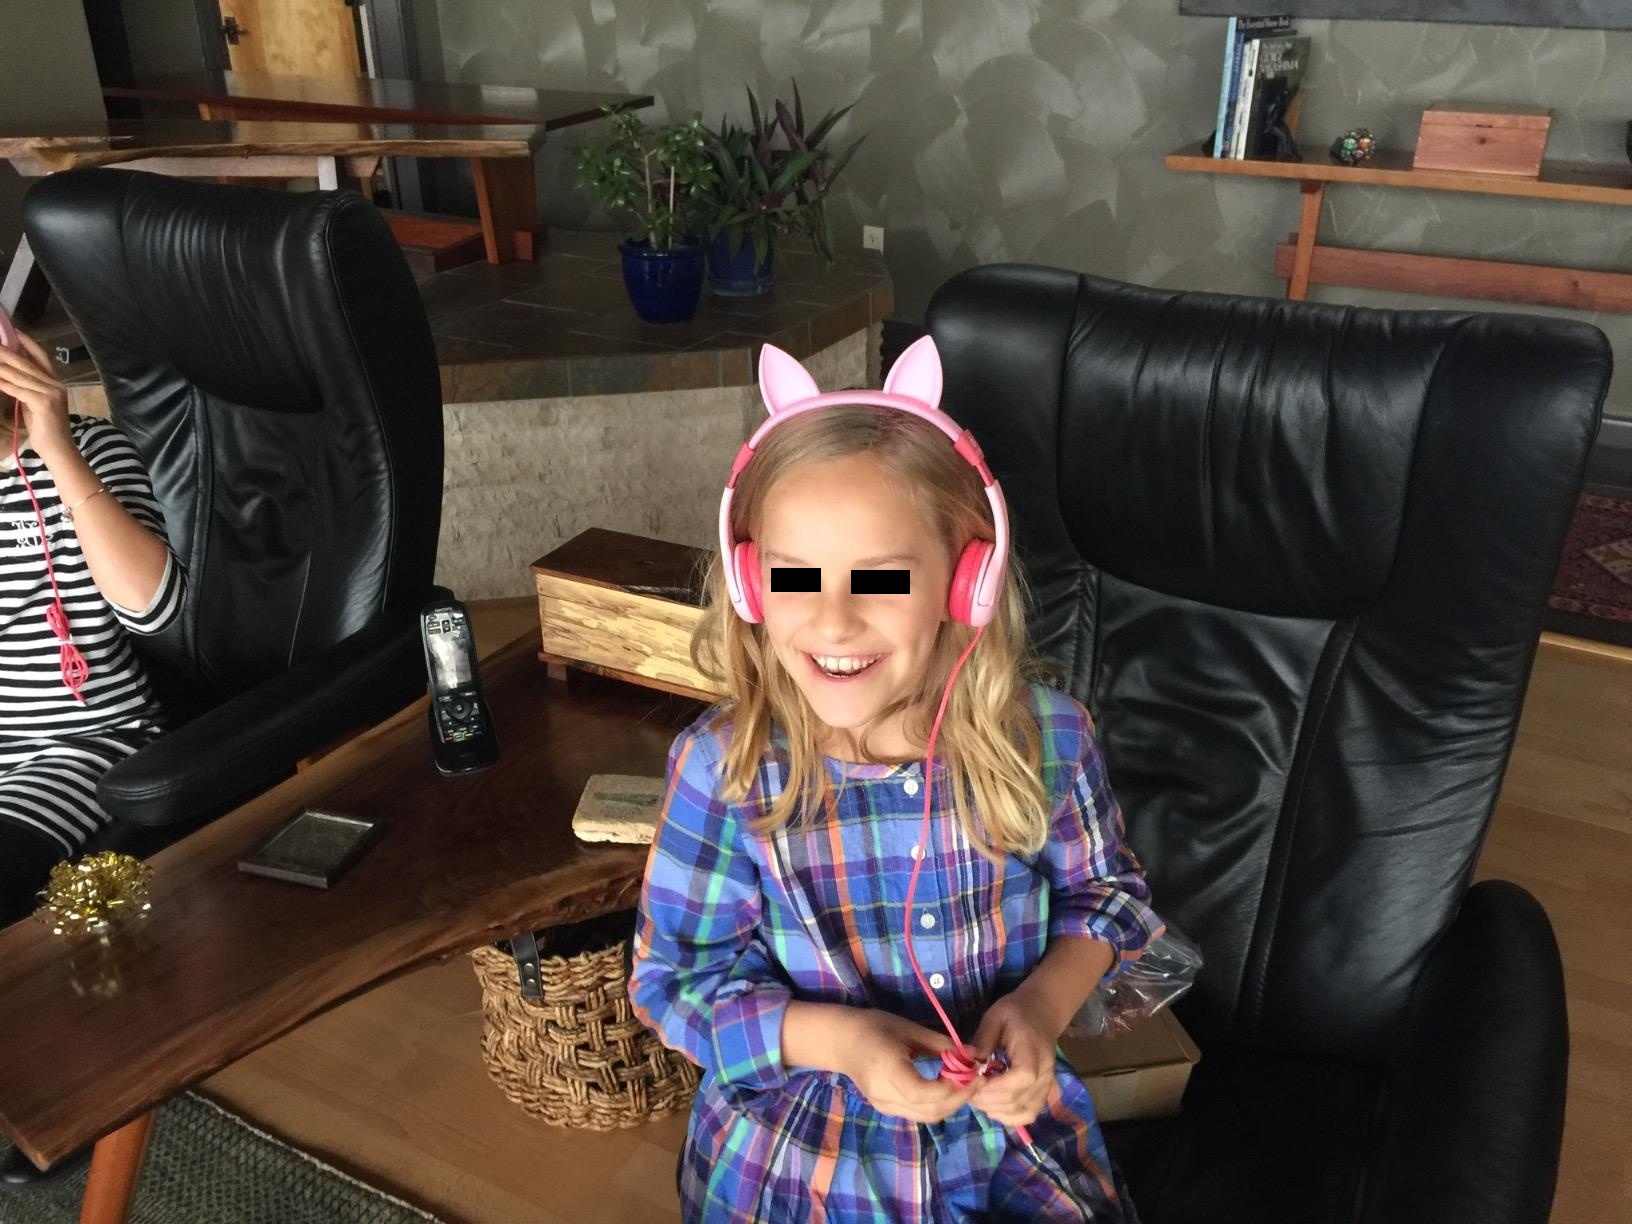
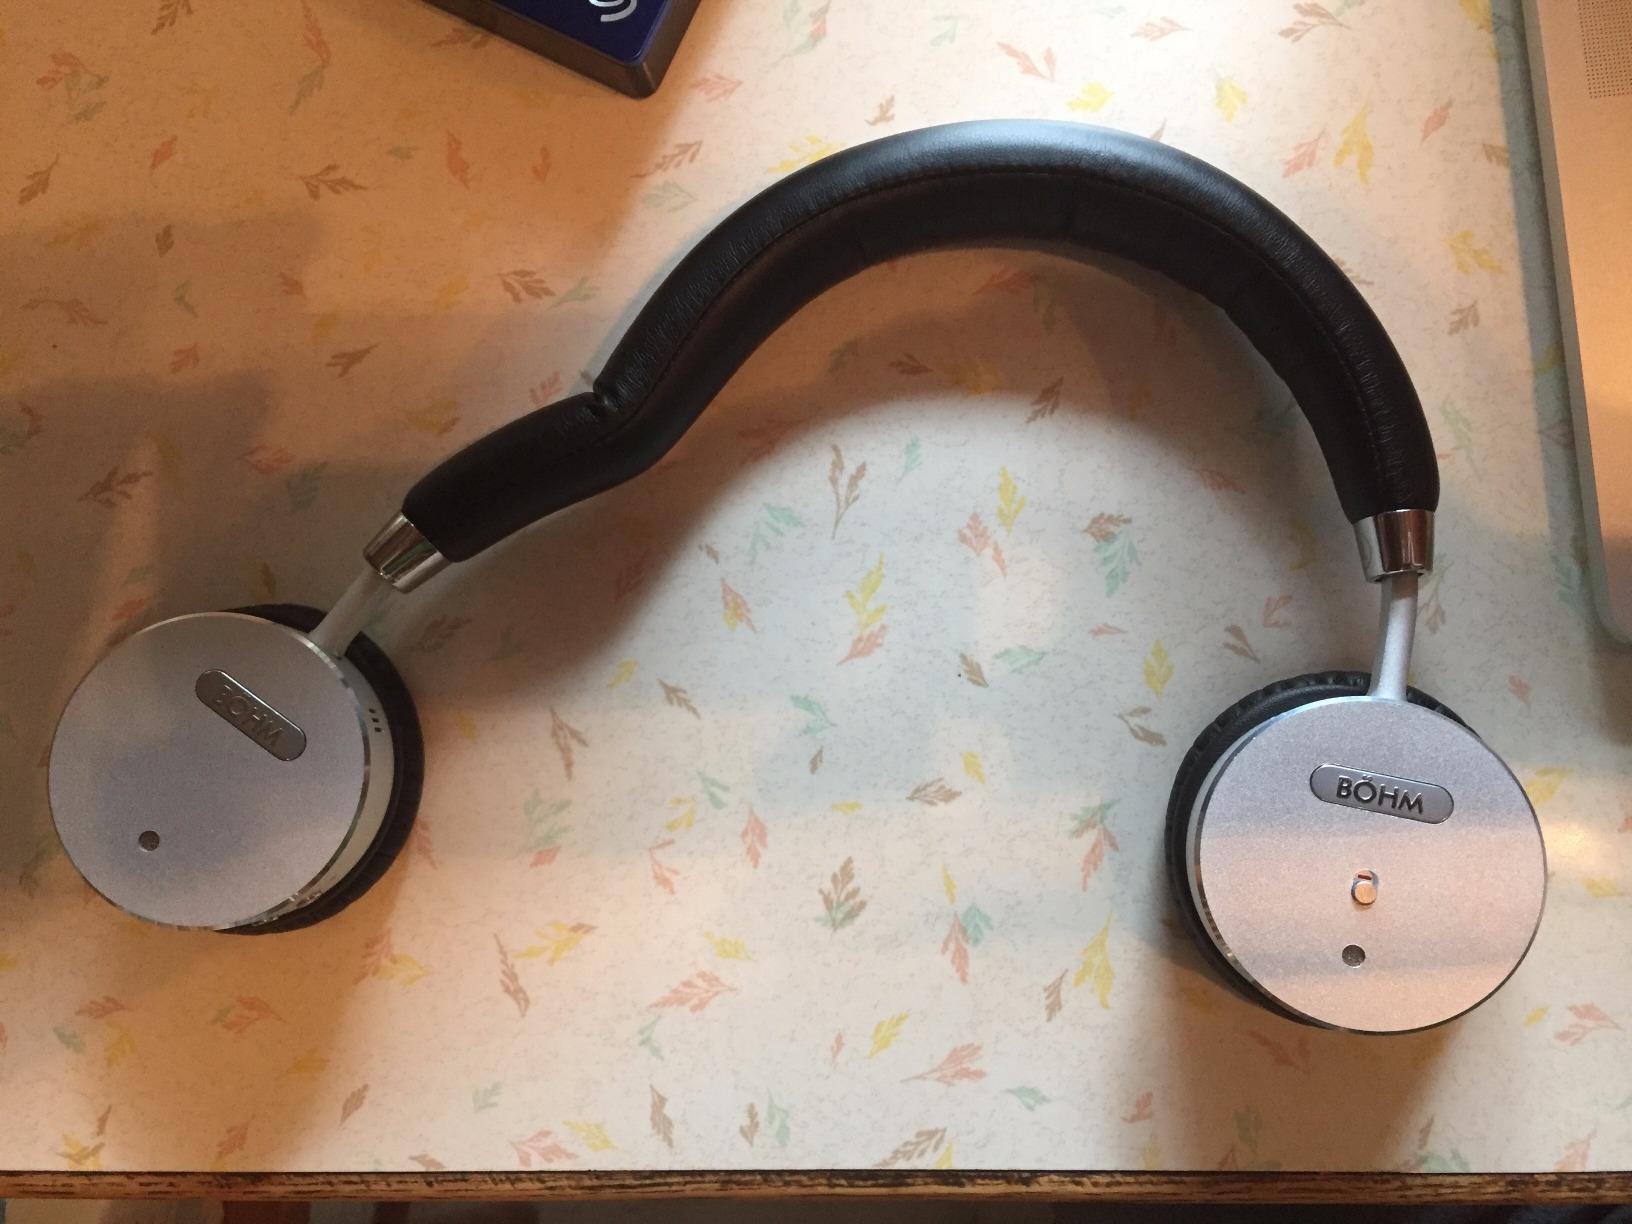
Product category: headphones
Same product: no